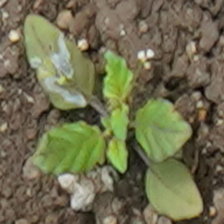
Weed species: Punarnava _(Boerhaavia diffusa)